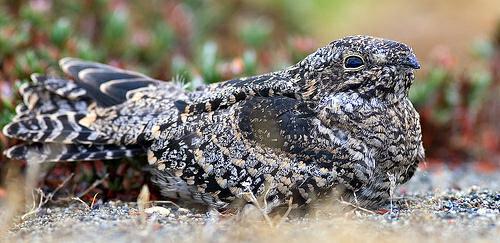
A photo of a nighthawk